CFSMC

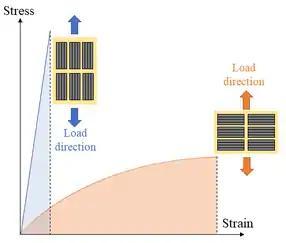
Different behaviour, in terms of stress strain curve, of CF-SMC according to the orientation of the tows. In the picture are shown the two (irrealistic) extreme cases of the tows perfectly aligned parallel or perpendicular to load direction.

Due to their heterogeneous and anisotropic microstructure, mechanical properties of CF-SMC can vary significantly within broad ranges. Parameters having profound impact on these materials performances are mainly related to the fibres and matrix neat mechanical and geometrical properties (especially those of the fibres) and the orientation and content of the reinforcement. Modulus can vary from less than 20 GPa to 60 GPa, while strength values are within 60–500 MPa.